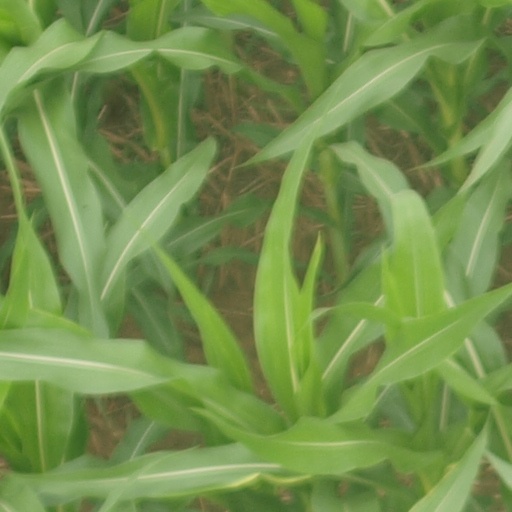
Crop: maize; corn